Mohamed Atta

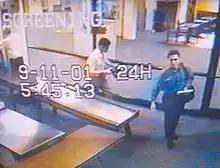
Atta (blue shirt) and Omari in the Portland International Jetport in Portland, Maine, on the morning of 11 September

On 11 April, Atta and Shehhi rented an apartment at 10001 Atlantic Blvd, Apt. 122 in Coral Springs, Florida, for $840 per month, and assisted with the arrival of the muscle hijackers. On 16 April, Atta was given a citation for not having a valid driver's license, and he began steps to acquire one. On 2 May, Atta received his driver's license in Lauderdale Lakes, Florida. While in the United States, Atta owned a red 1989 Pontiac Grand Prix.